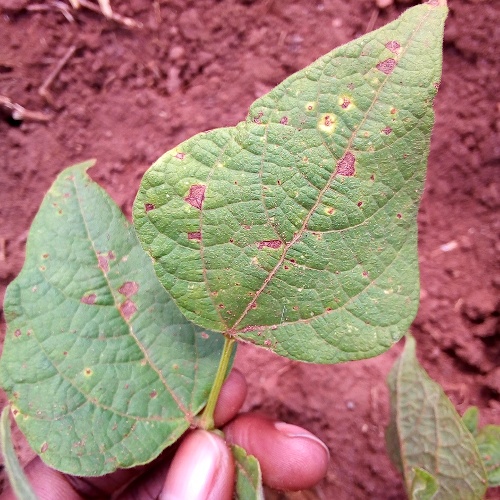
Leaf condition: bean_rust